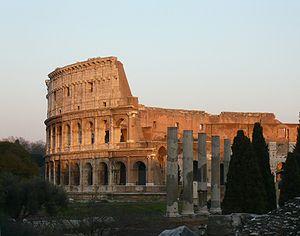
Colisée.